Ta na manga

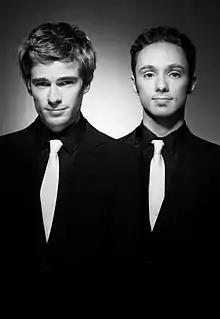
Pedro Teixeira (left), Gonçalo Jorge (right)

Ta na manga is an illusionist duo from Portugal, consisting of magicians Gonçalo Jorge and Pedro Teixeira.